List of historic properties in Douglas, Arizona

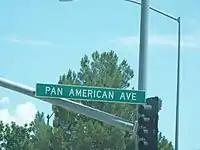
Pan American Avenue

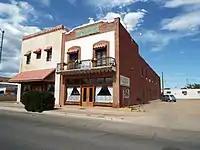
Avenue Hotel and addition in G Street

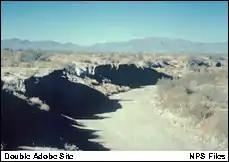
Double Adobe Site

The following are images of the Gadsden Hotel. The hotel was originally built in 1908, but a fire destroyed almost everything in the hotel. It was rebuilt in 1929. The historic hotel, which was named after the Gadsden Purchase, is located at 1046 G. Ave. and was listed in the National Register of Historic Places on July 30, 1976, reference: #76000371.